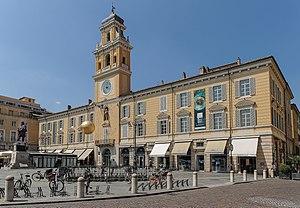
Parme est une ville italienne de la province de Parme, dans la région d'Émilie-Romagne. Sa devise est : « Que les ennemis tremblent car la Vierge protège Parme ».